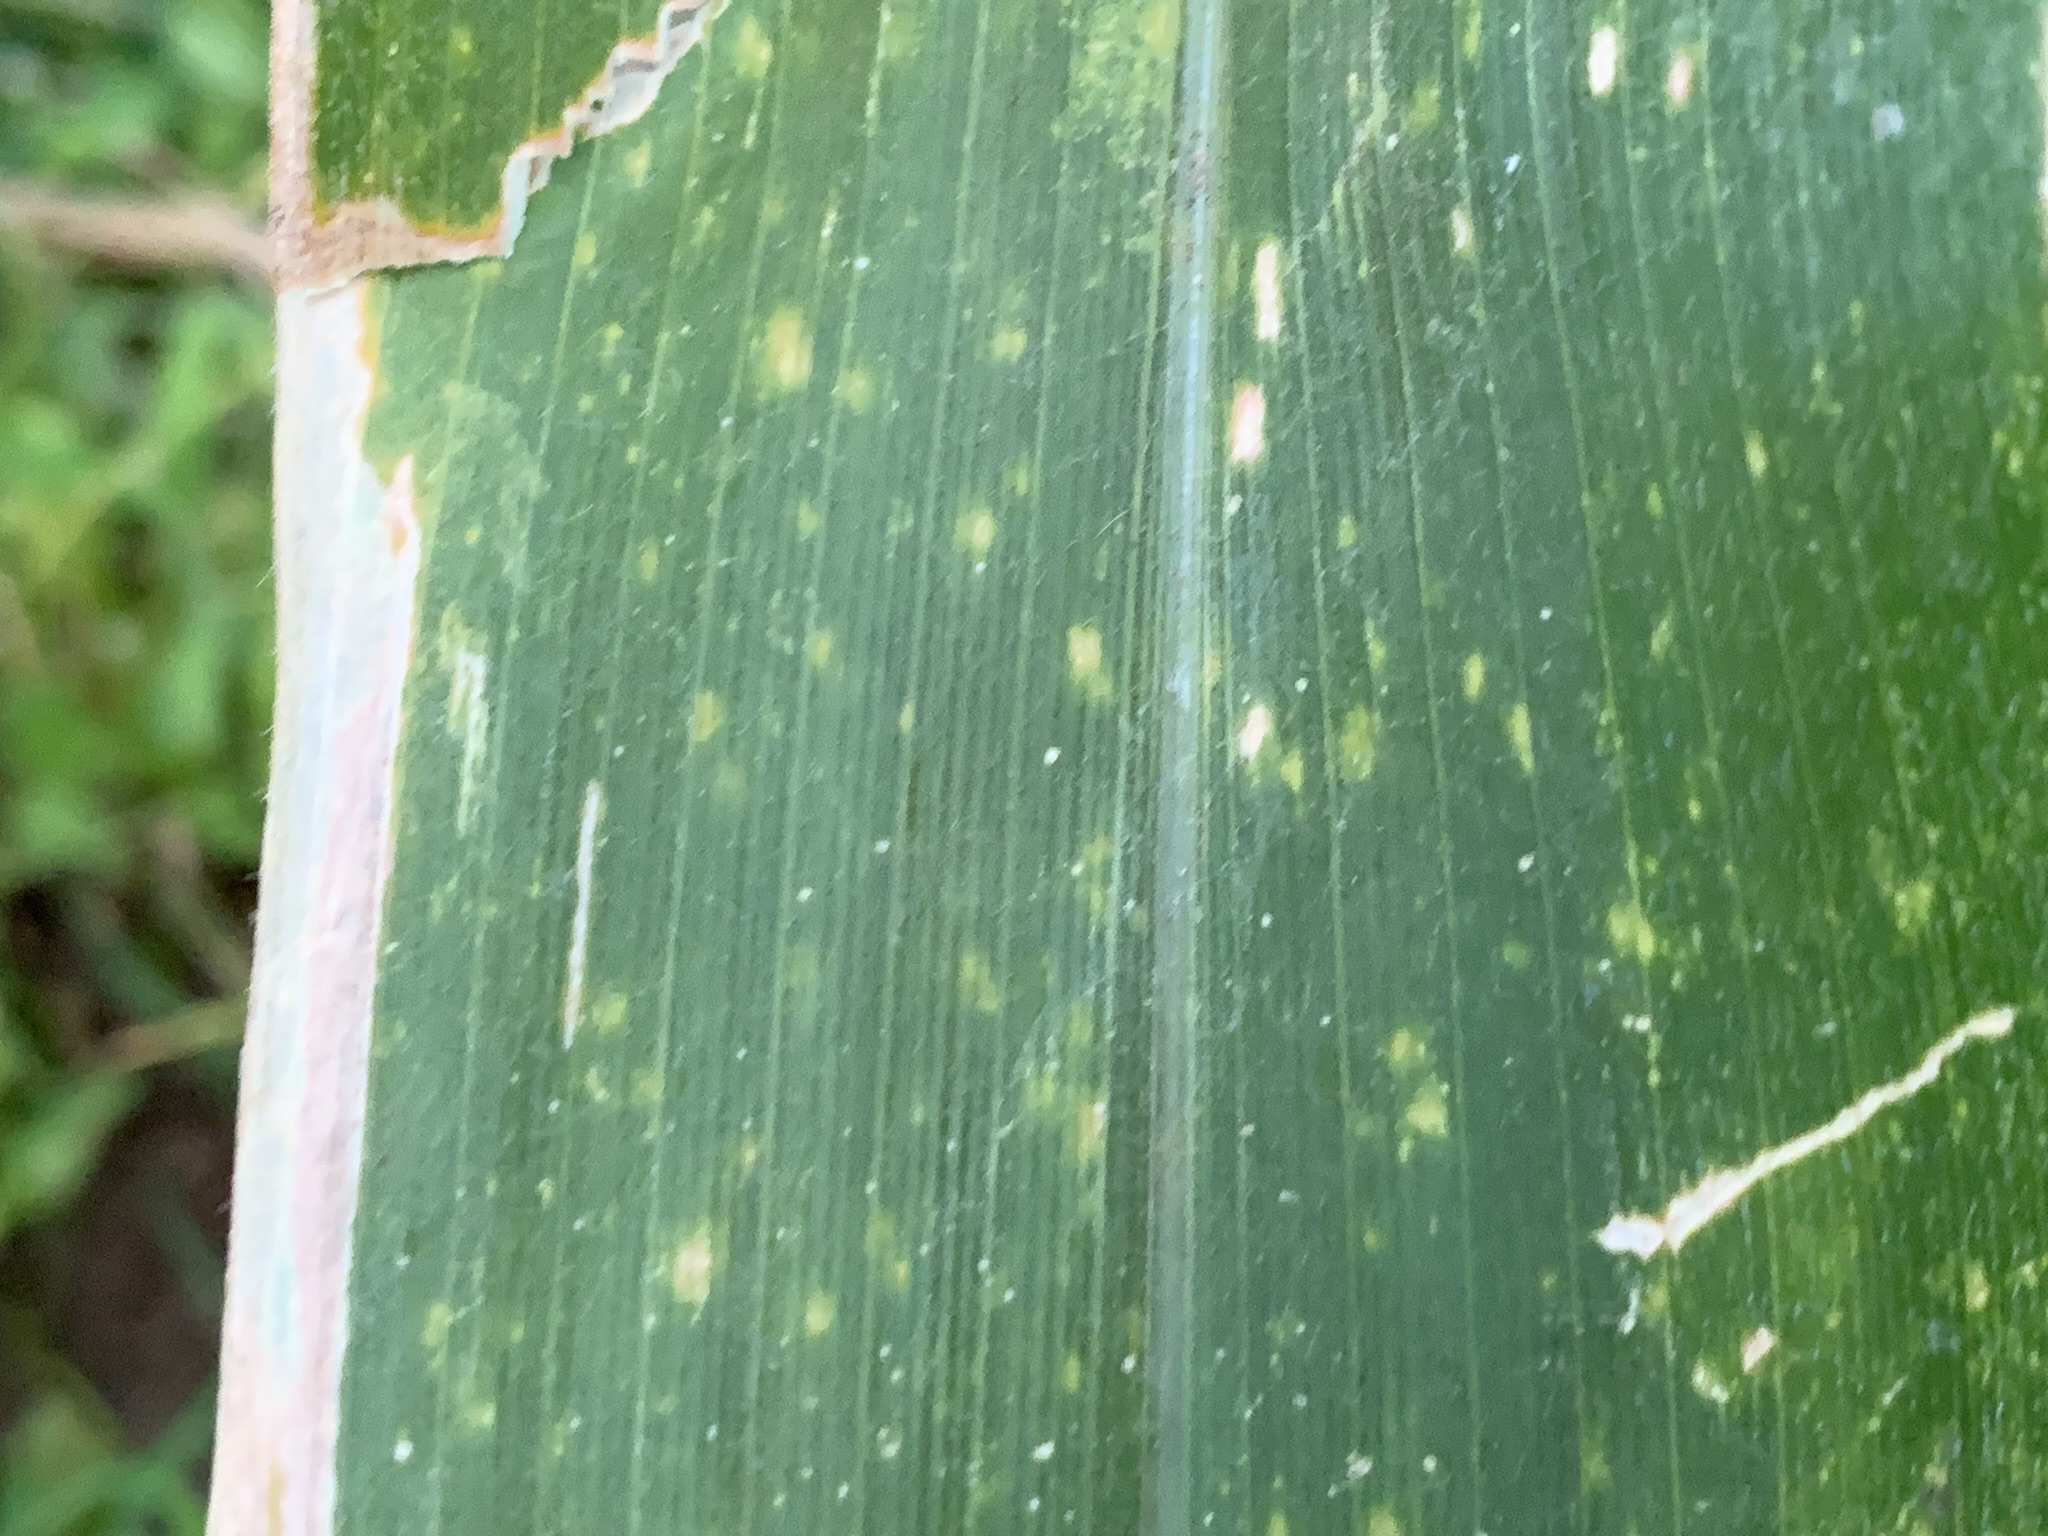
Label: MLN